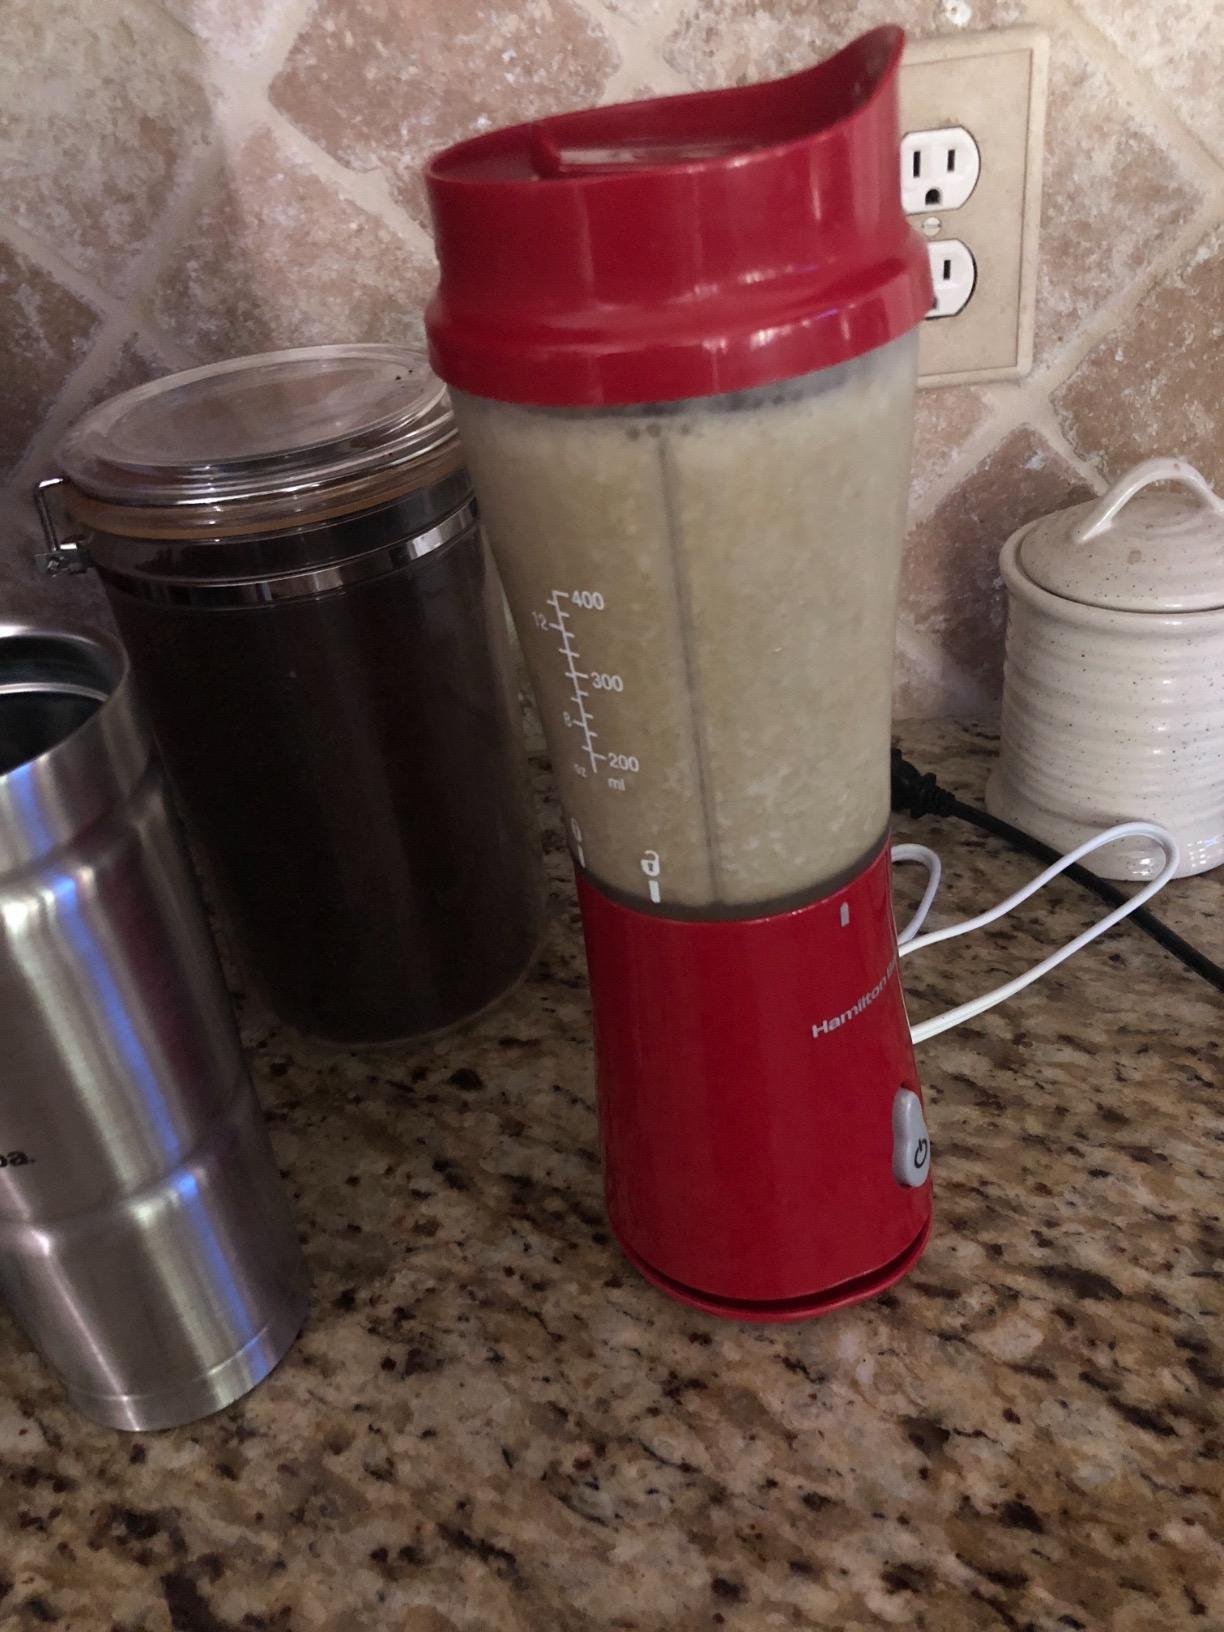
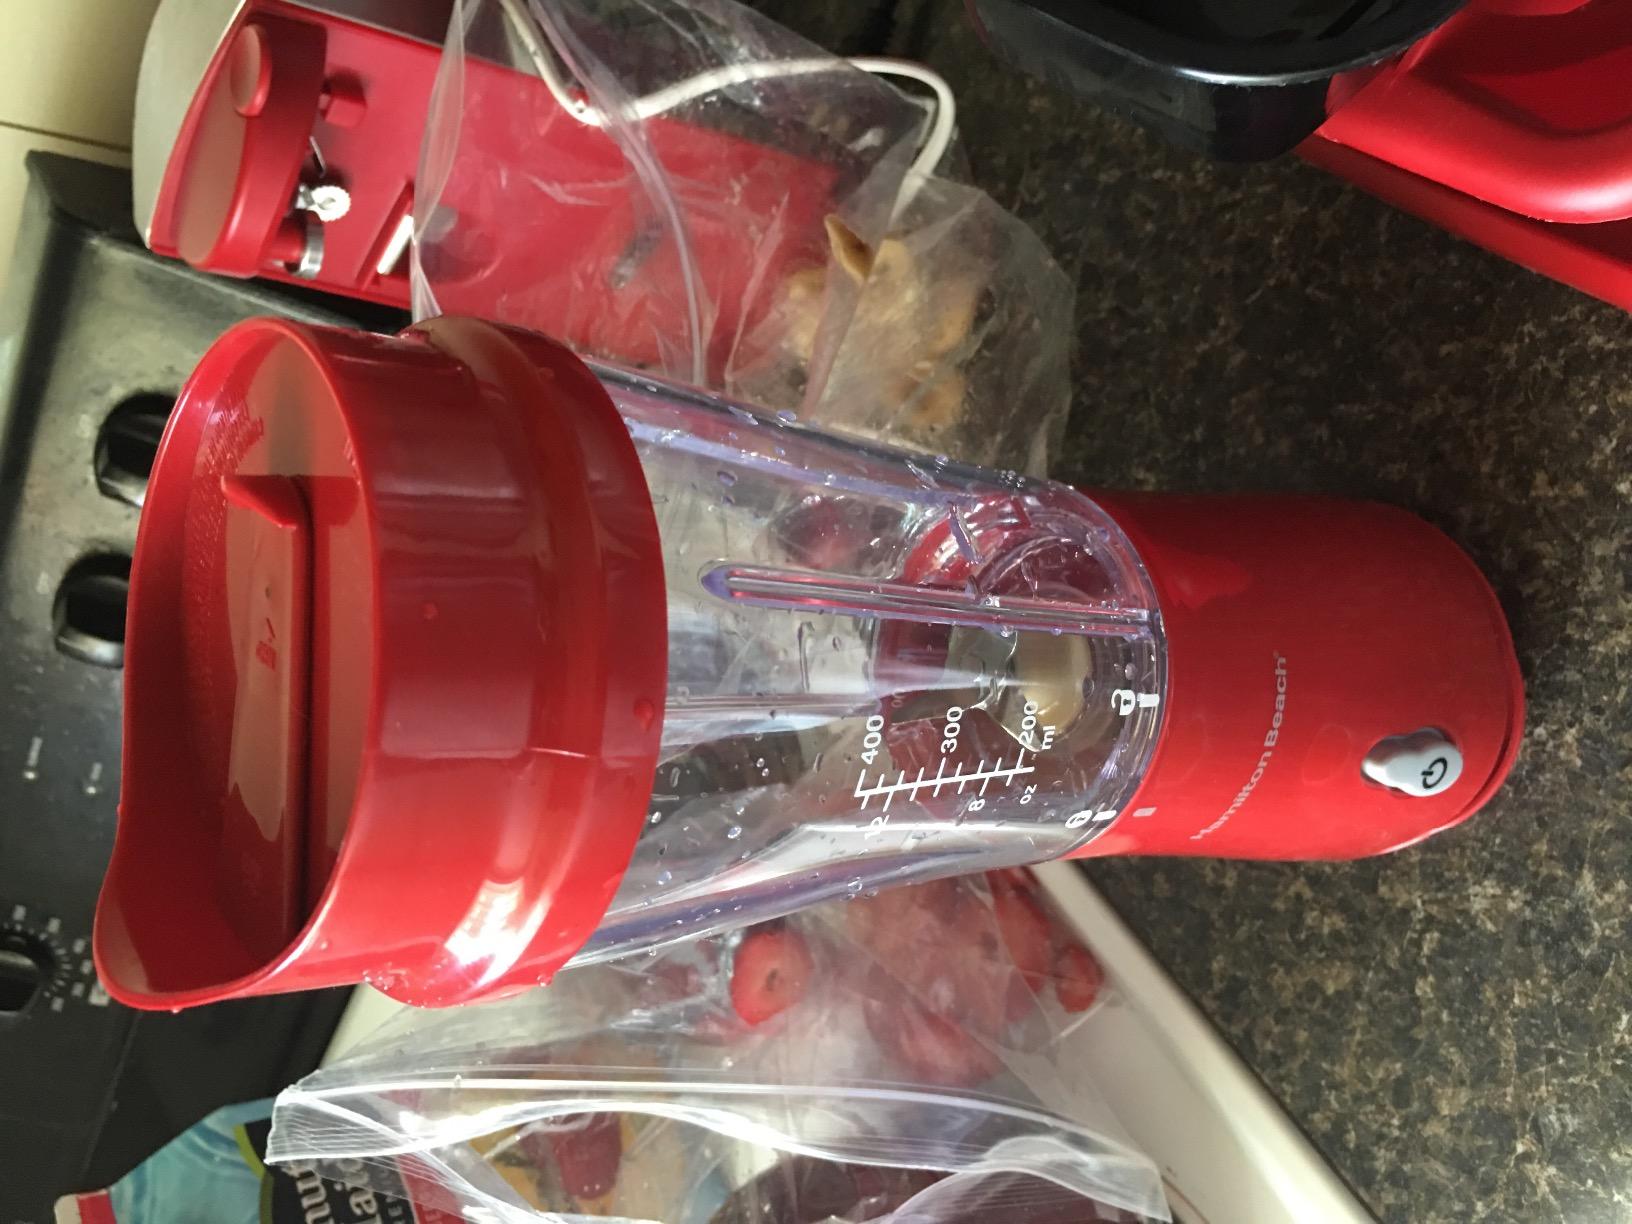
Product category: items_blender
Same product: yes